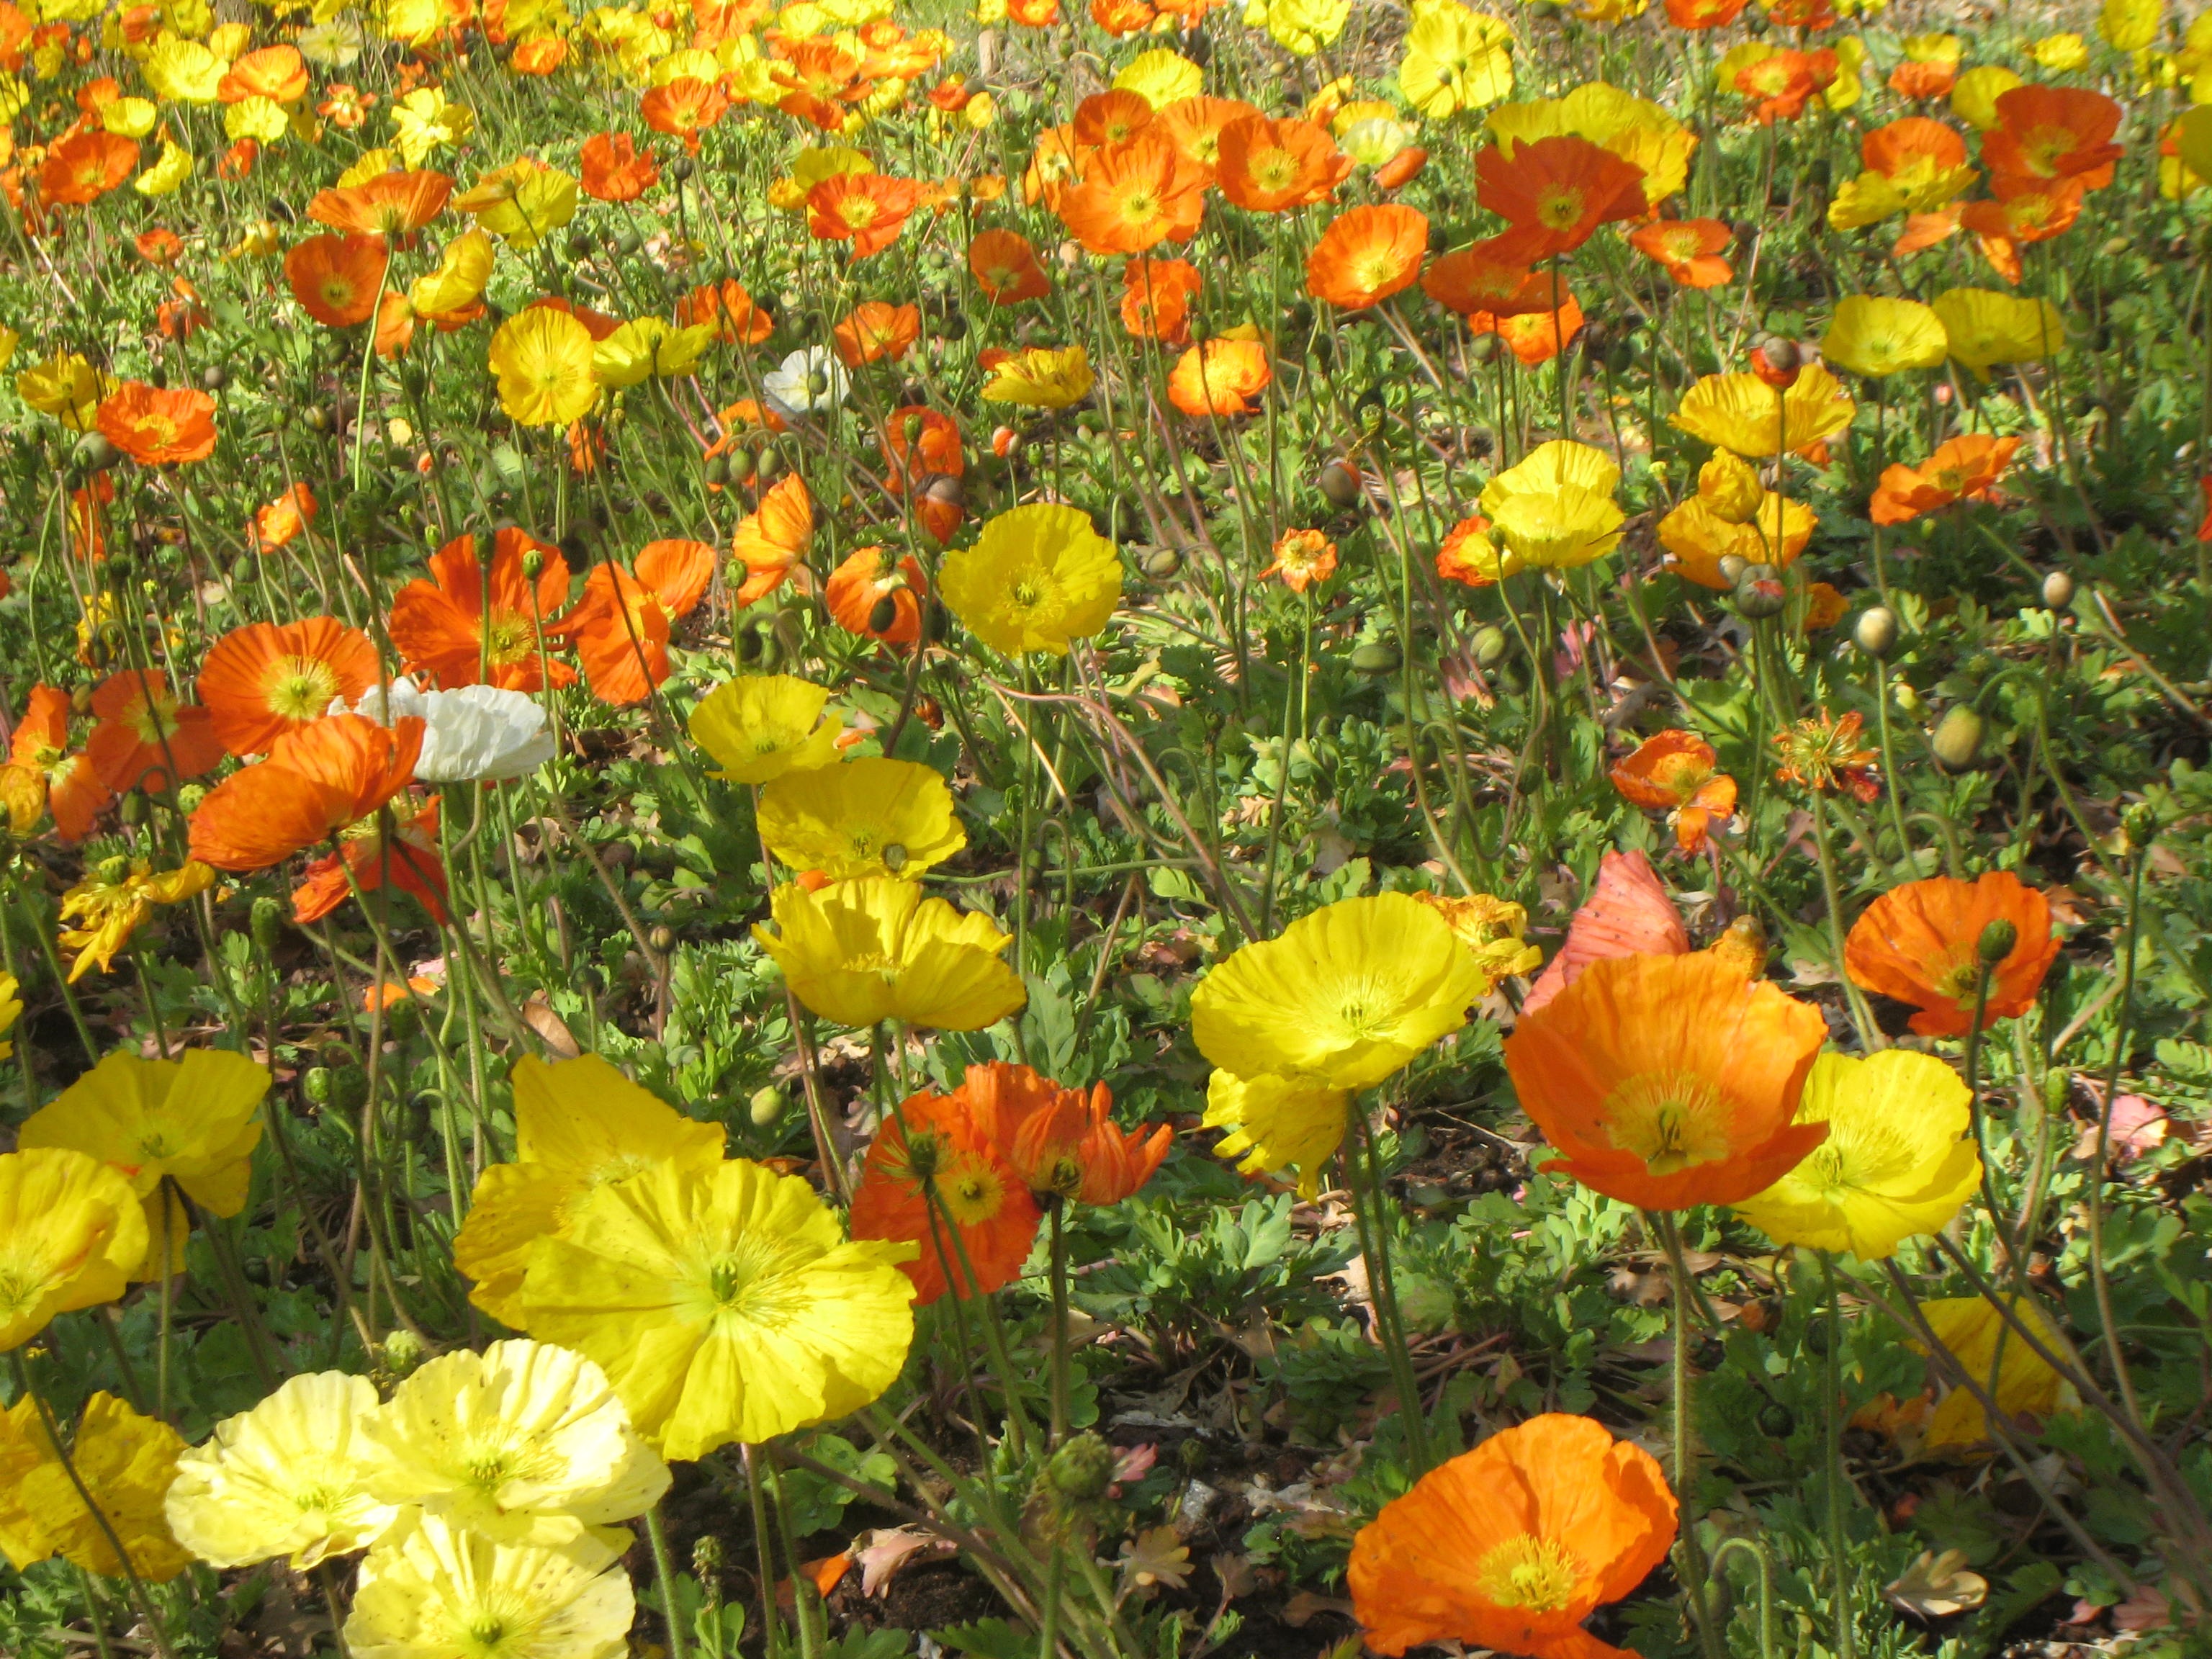
plant, field, meadow, flower, flora, wildflower, poppy, flower meadow, bl tenmeer, flowering plant, calendula, eschscholzia californica, annual plant, land plant, poppy family